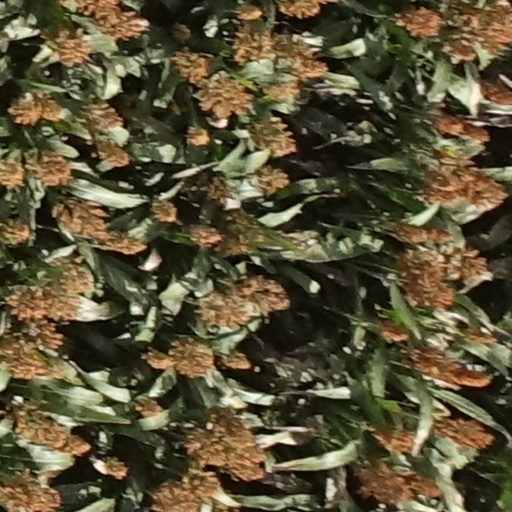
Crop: sorghum